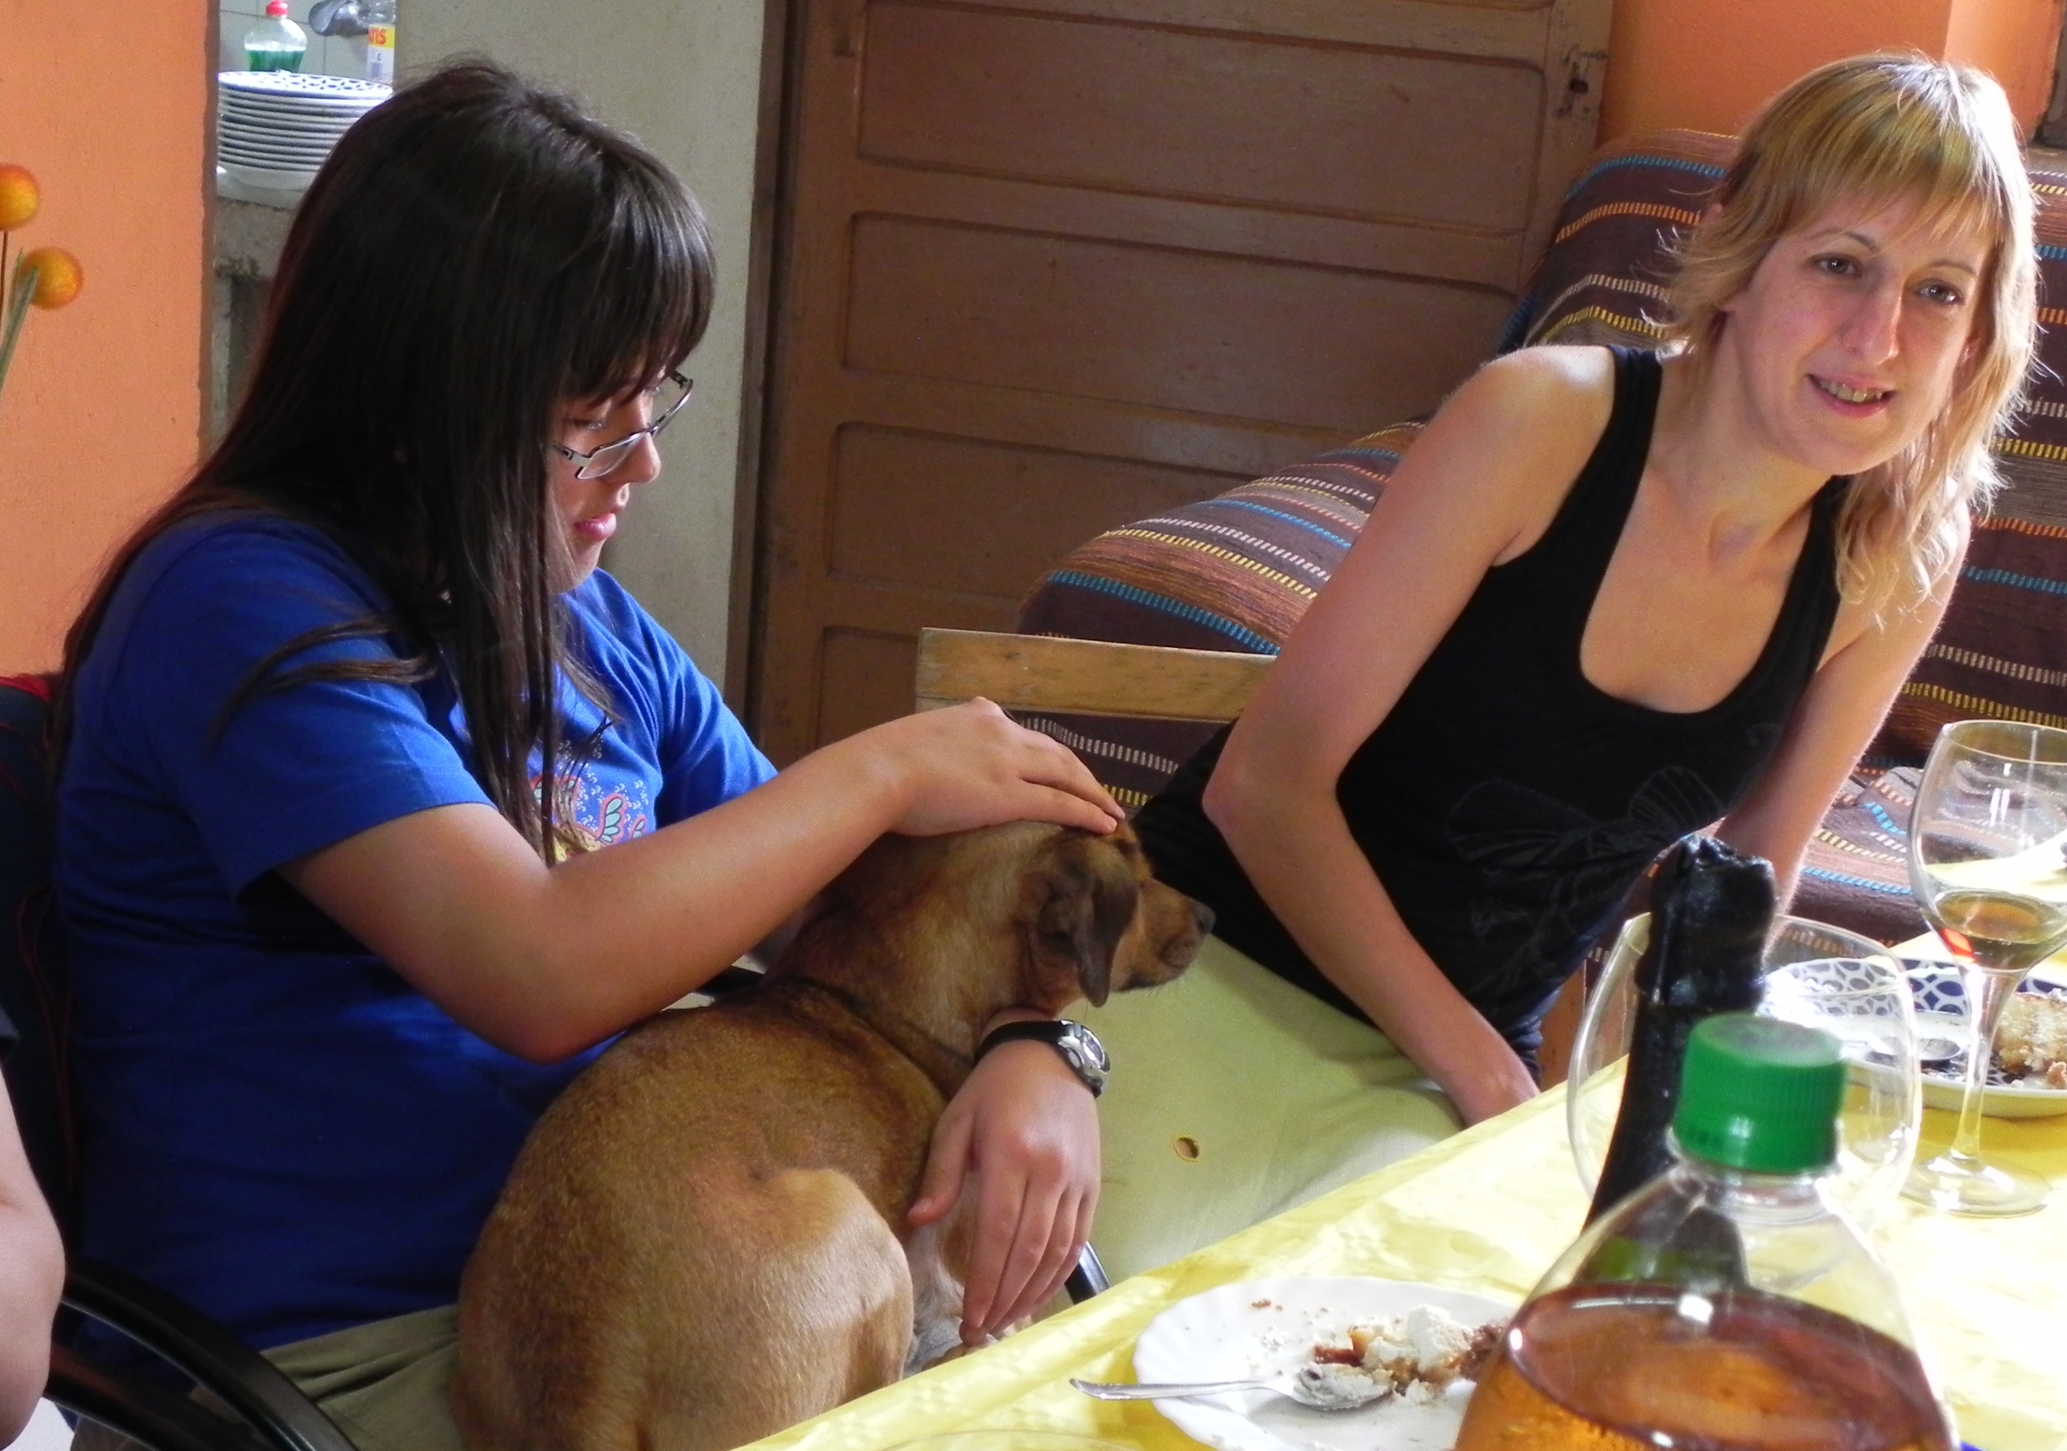
people, eating, ggl1